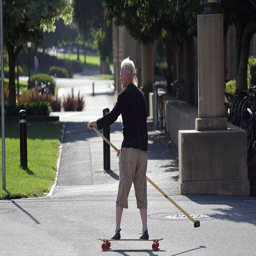
A person on a skateboard on a street.
A man is riding a skateboard down the street.
A man skateboards down a street with the help of a pole.
A man who is riding on a skateboard.
An elderly person on a skateboard using a pole to move along.